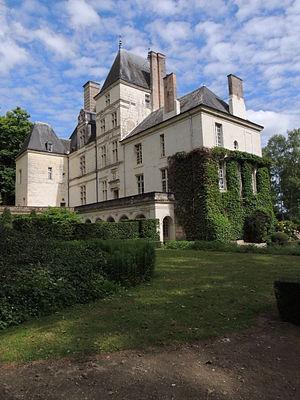
Vue sur la façade nord du château.
Loir en Vallée est, depuis le 1ᵉʳ janvier 2017, une commune nouvelle française située dans le département de la Sarthe en région Pays de la Loire, peuplée de 2 173 habitants.
Le château de Poncé est un château de style Renaissance construit vers 1542 et situé sur la commune de Poncé-sur-le-Loir. Il est en partie classé et inscrit au titre des monuments historiques.